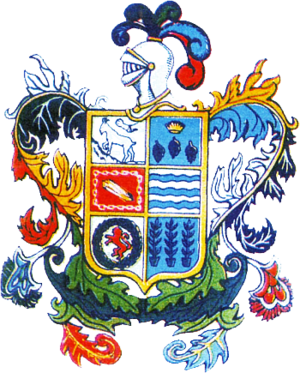
Ica est une ville du Pérou située sur la Panaméricaine sud à 300 km au sud de Lima. C'est la capitale du département et de la province du même nom. La population est d'environ 300 000 habitants.